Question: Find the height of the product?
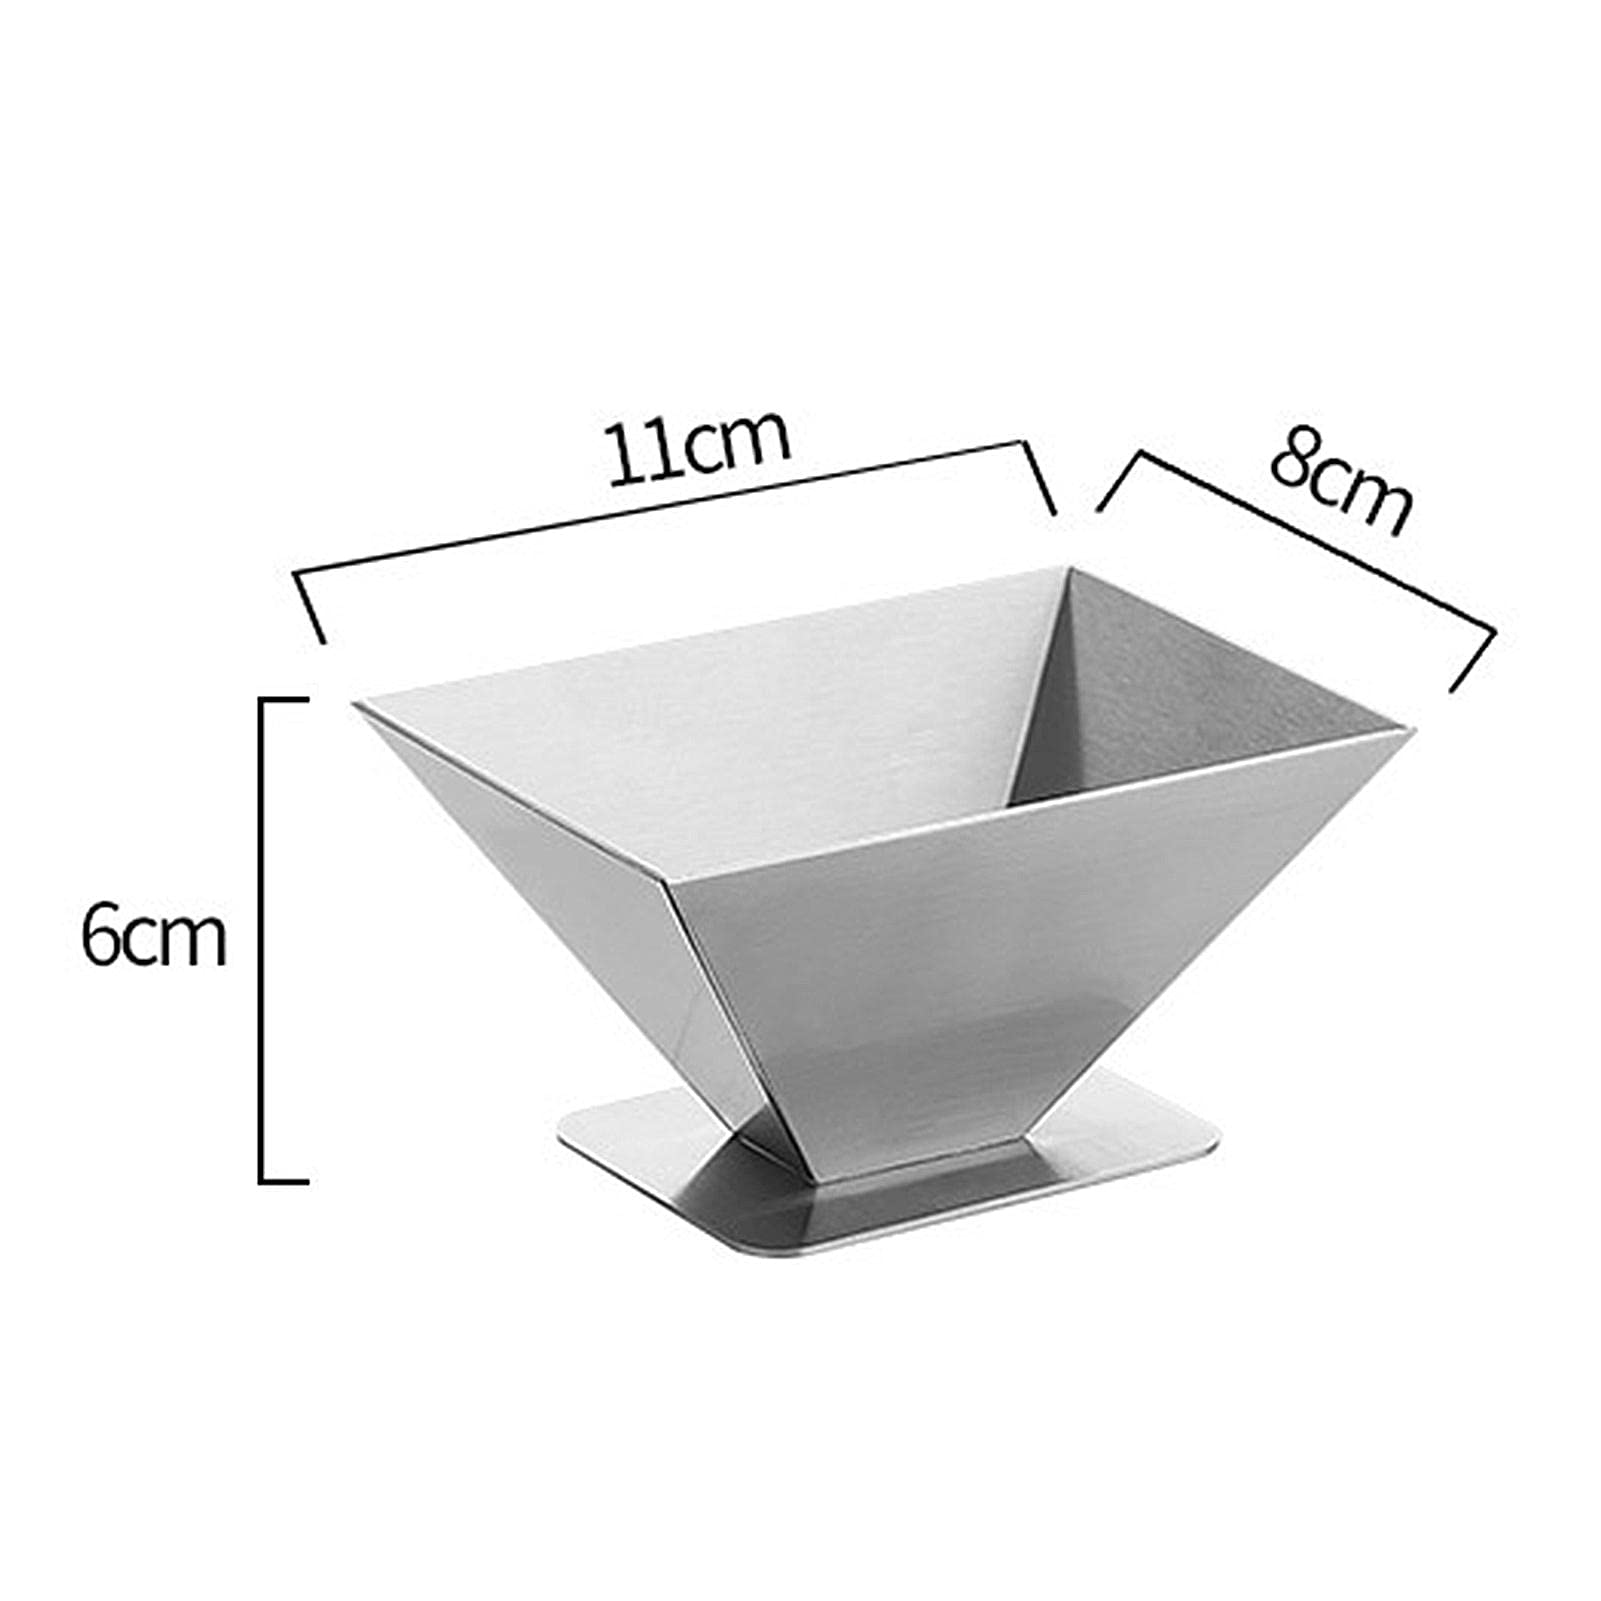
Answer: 6.0 centimetre